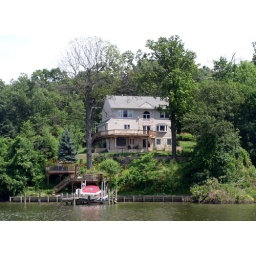
trees are natural filters and reduce the pollutants from the air .... picture taken from a boat by my friend.